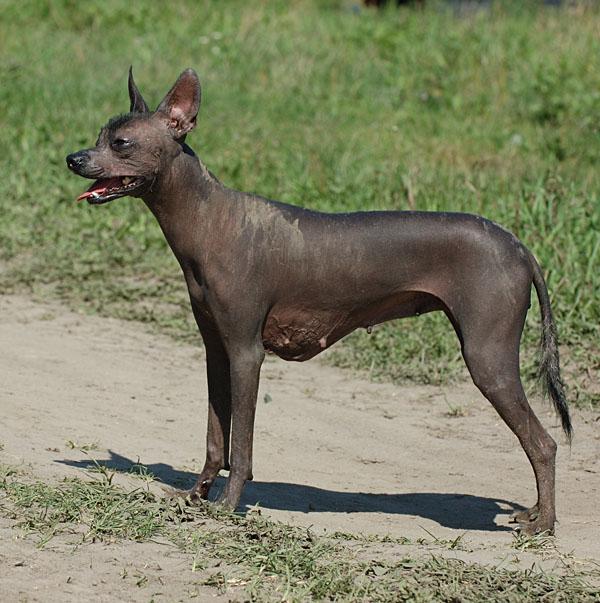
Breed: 220-n000069-Mexican_hairless